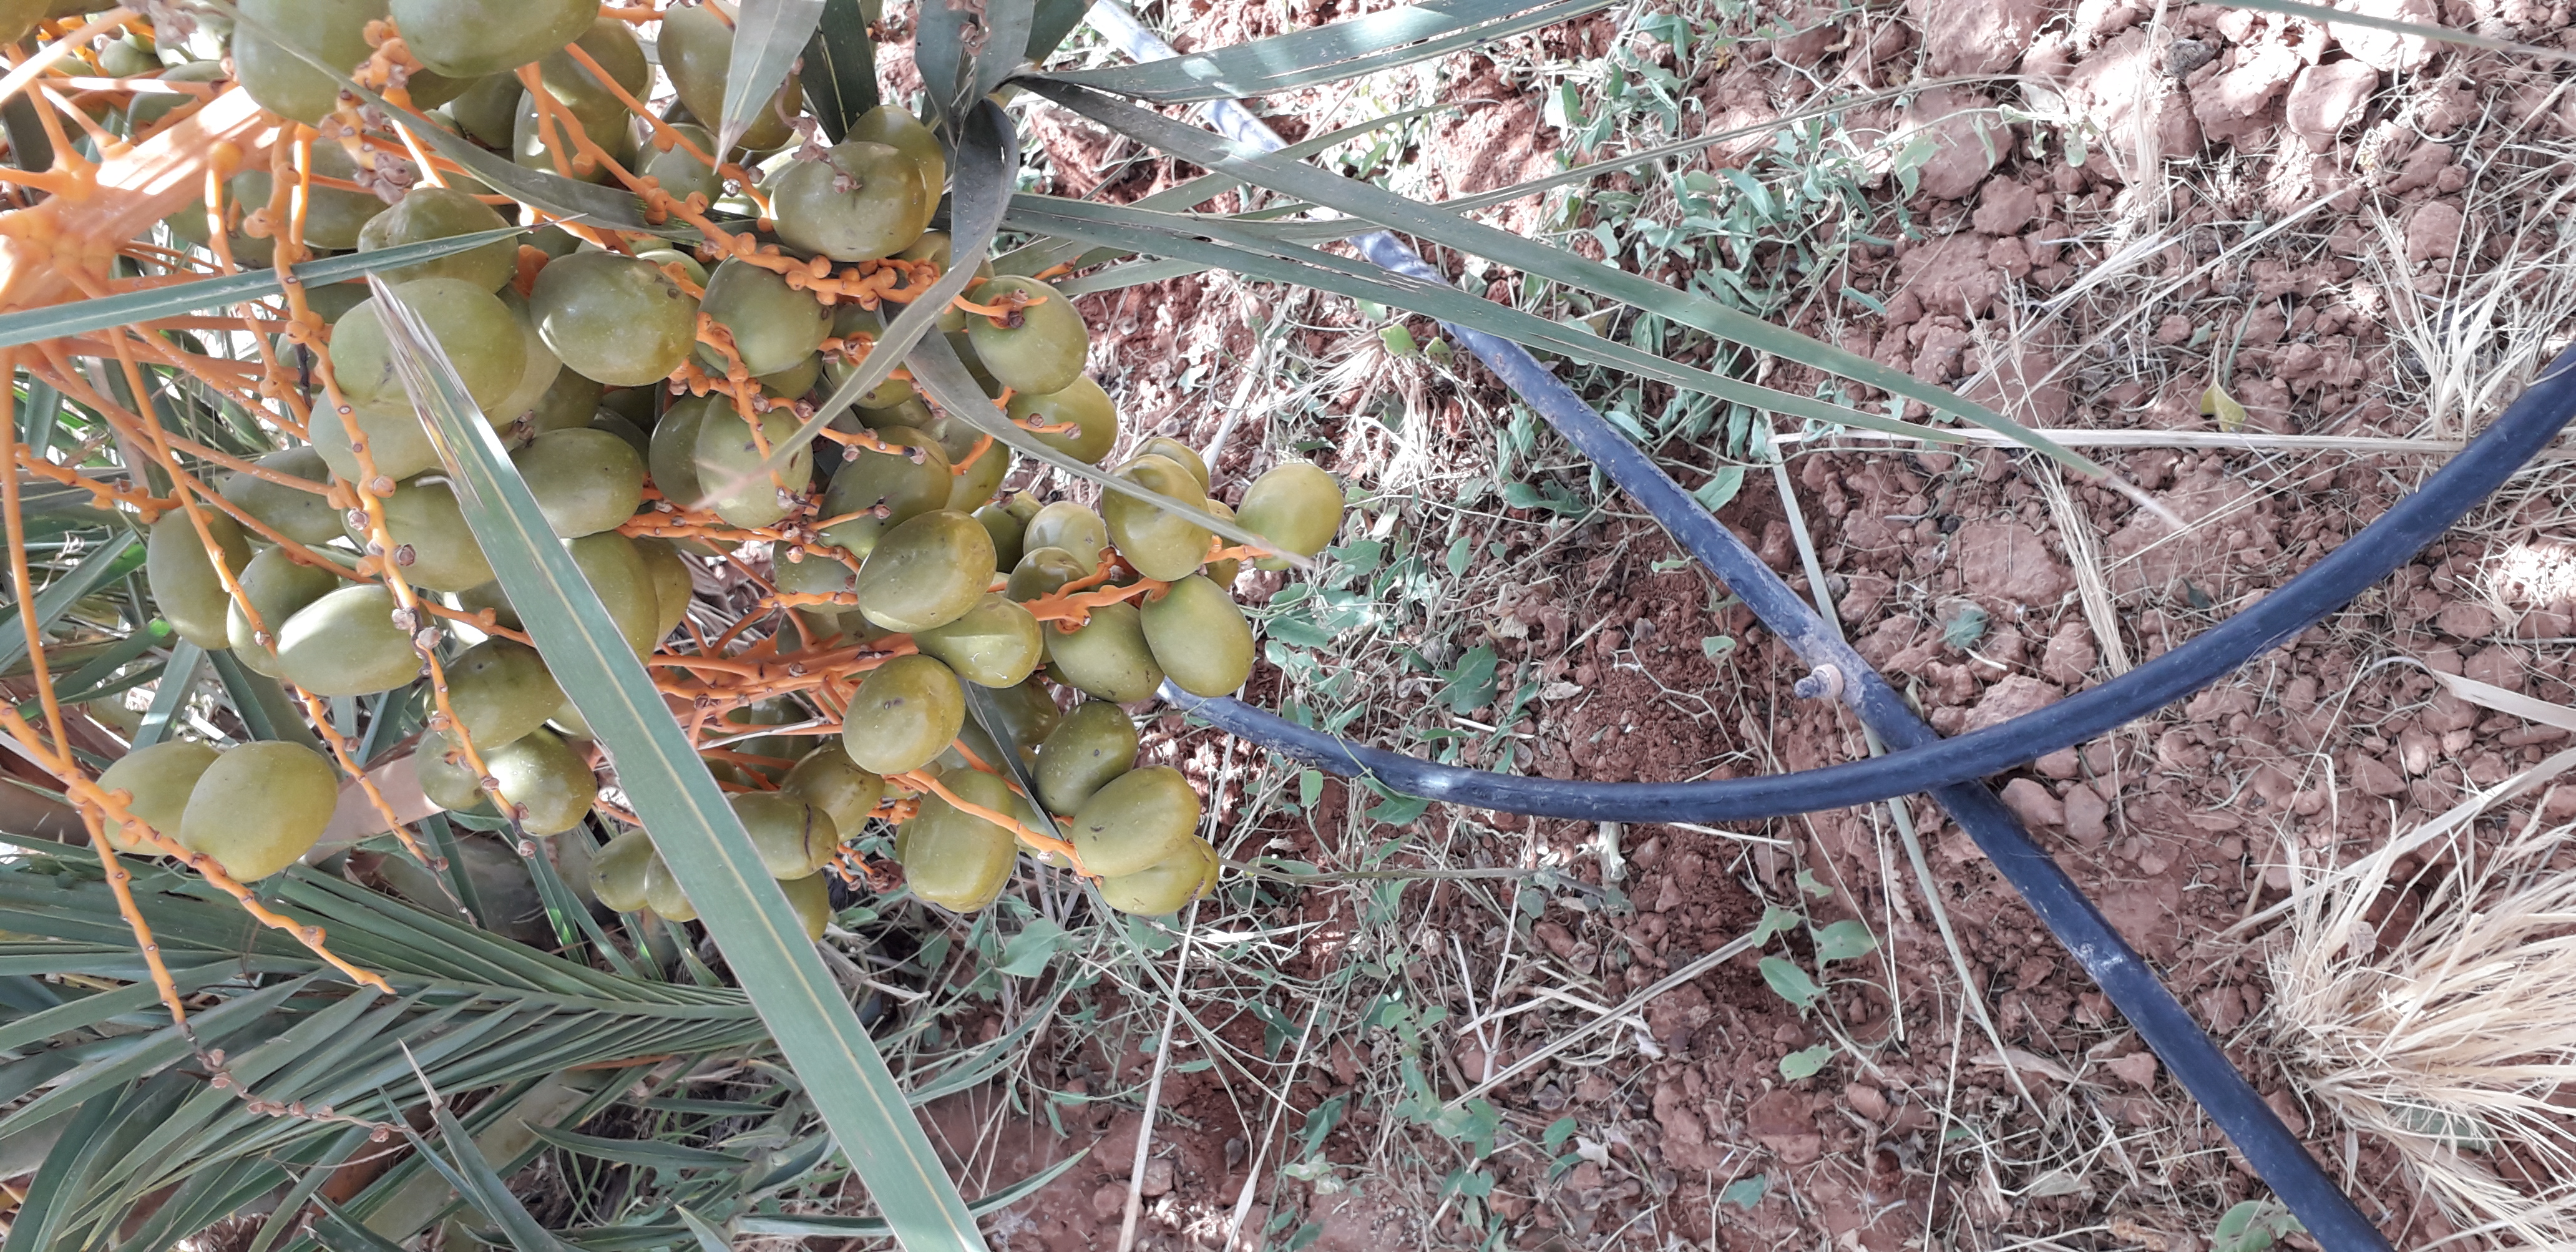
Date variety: Boufagous